Johnson's Island

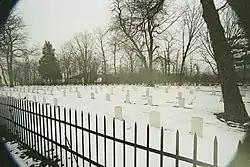
The cemetery at Johnson's Island

Johnson's Island is a island in Sandusky Bay, located on the coast of Lake Erie, from the city of Sandusky, Ohio. It was the site of a prisoner-of-war camp for Confederate officers captured during the American Civil War. Initially, Johnson's Island was the only Union prison camp exclusively for Confederate officers but eventually it held privates, political prisoners, persons sentenced to court martial and spies. Civilians who were arrested as guerrillas, or bushwhackers, were also imprisoned on the island. During its three years of operation, more than 15,000 men were incarcerated there.